Cerro de la Estrella (archaeological site)

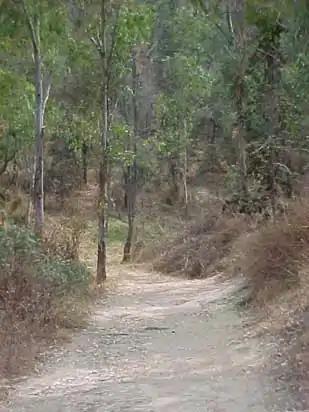
Cerro de la Estrella

Cerro de la Estrella is a Mesoamerican archaeological site located in southeastern Central Mexico's Valley of Mexico, in the Iztapalapa "alcaldía" of Mexico City at an elevation of 2460 meters (8070 ft) above sea level, hence its Summit is 224 m over the Valley of Mexico level. At the southeast edge of what was the Great Texcoco Lake.